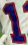
Number: 1